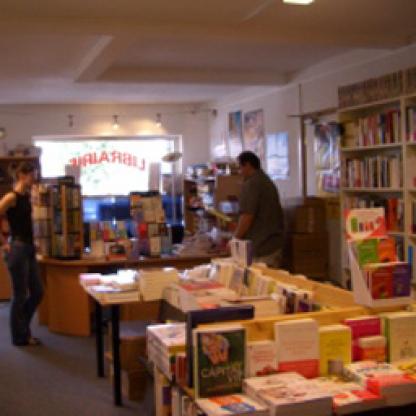
Scene: Indoor